Little Montgomery Street Historic District

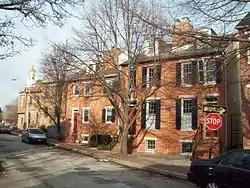
Little Montgomery Street Historic District, December 2011

Little Montgomery Street Historic District is a national historic district in Baltimore, Maryland, United States. It is composed of approximately 15 19th century brick houses, some of which are double, that line the 100-block of West Montgomery Street and the northwestern portion of the 800 block of Leadenhall Street. All the buildings are small in scale and of brick construction, abut the sidewalks, are closely spaced, and are generally two to three stories high with two-bay façades. Nine of the structures are "half houses" that are only one room deep with a single pitch roof. The district is associated with a working class urban community where, throughout the 19th and early 20th centuries Baltimore's native poor, struggling German and Irish immigrants, and freed southern African-Americans lived side by side competing for the same space and the same railroad and port-related jobs.